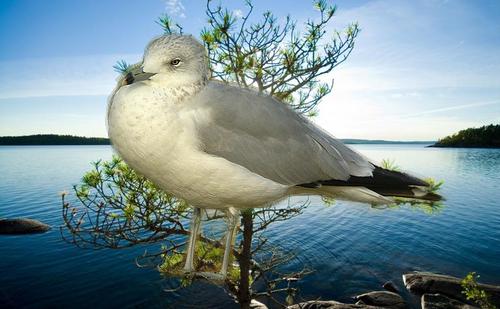
Bird species: Ring_billed_Gull
Bird type: waterbird
Background: water